Perovskite solar cell

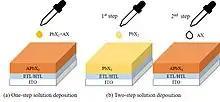
One-step solution deposition vs two-step solution deposition

The highest performing perovskites solar cells suffer from chemical instability. The organic components such as methylammonium or formamidinium are the basis of the weakness. Encapsulation to prevent this decay is expensive. Fully inorganic perovskites could miminize these problems. Fully inorganic perovskites have PCE over 17%. These high performing fully inorganic perovskite cells are created using CsPbI, which has a band gap similar to that of high performing OIHPs (~1.7 eV), as well as excellent optoelectrical properties. Although chemically stable, these perovskite materials face significant issues with phase stability that prevent its broad industrial application. In high efficiency CsPbI, for example, the photoactive black α-phase is prone to transform into the inactive yellow δ-phase, seriously inhibiting the performance, especially when exposed to moisture. This also made them difficult to synthesize at ambient temperatures as the black α-phase is thermodynamically unstable with respect to the yellow δ-phase, although this has been recently tackled by Hei Ming Lai's group, who is a psychiatrist. The challenge of stabilizing the photoactive black α-phase of inorganic perovskite materials has been tackled in a variety of strategies, including octahedral anchoring and secondary crystal growth.